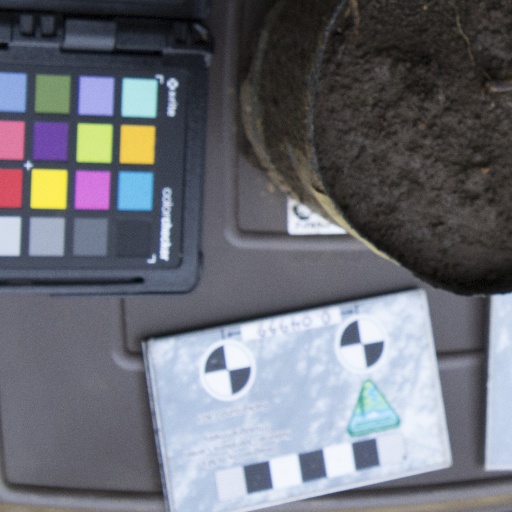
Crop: soybean